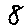
Label: 8